Cerny culture

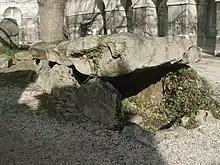
Frécul dolmen

The Cerny culture is an archaeological culture of Neolithic France dating to the second half of the 5th millennium BC. It is particularly prevalent in the Paris Basin. It is characterized by monumental earth mounds known as long barrows of the "Passy" type. The term is derived from the "Parc aux Bœufs" in Cerny in the department of Essonne, who authorized the name.